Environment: real
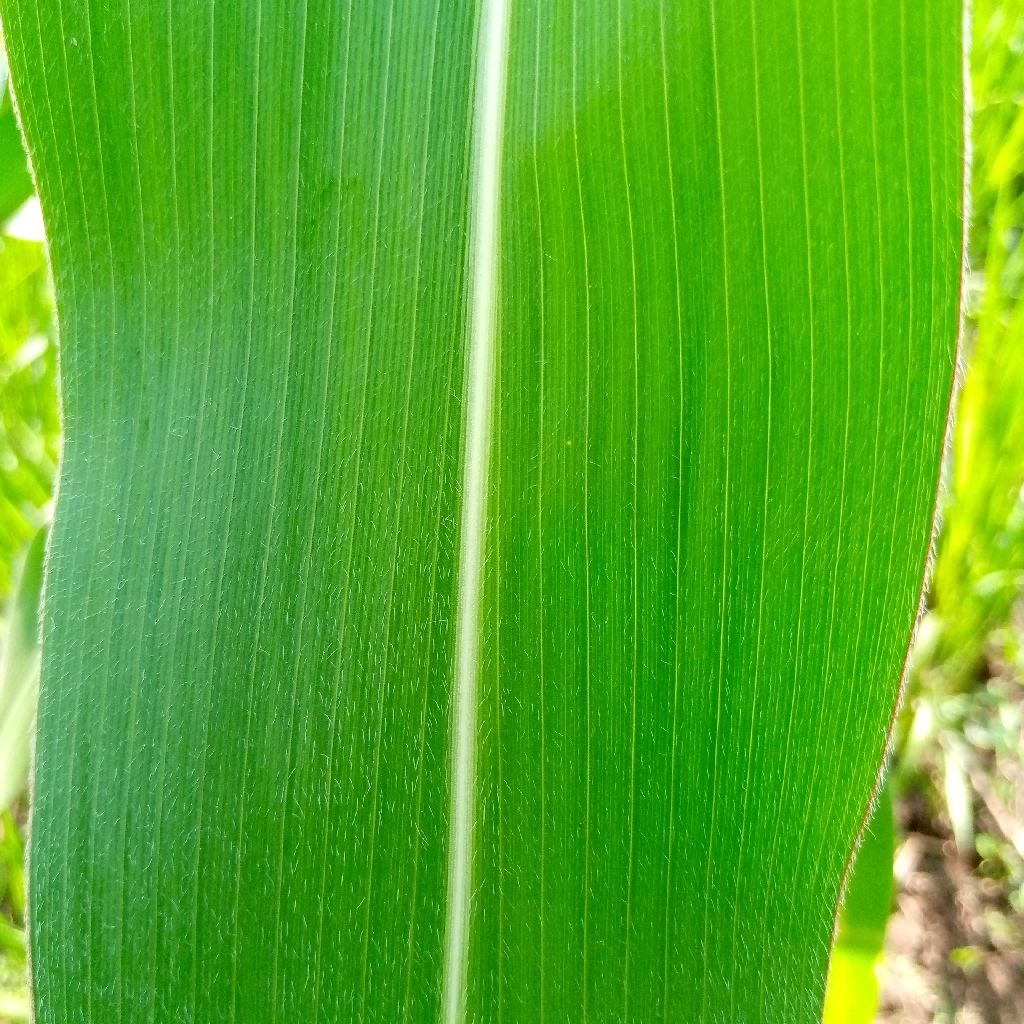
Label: healthy